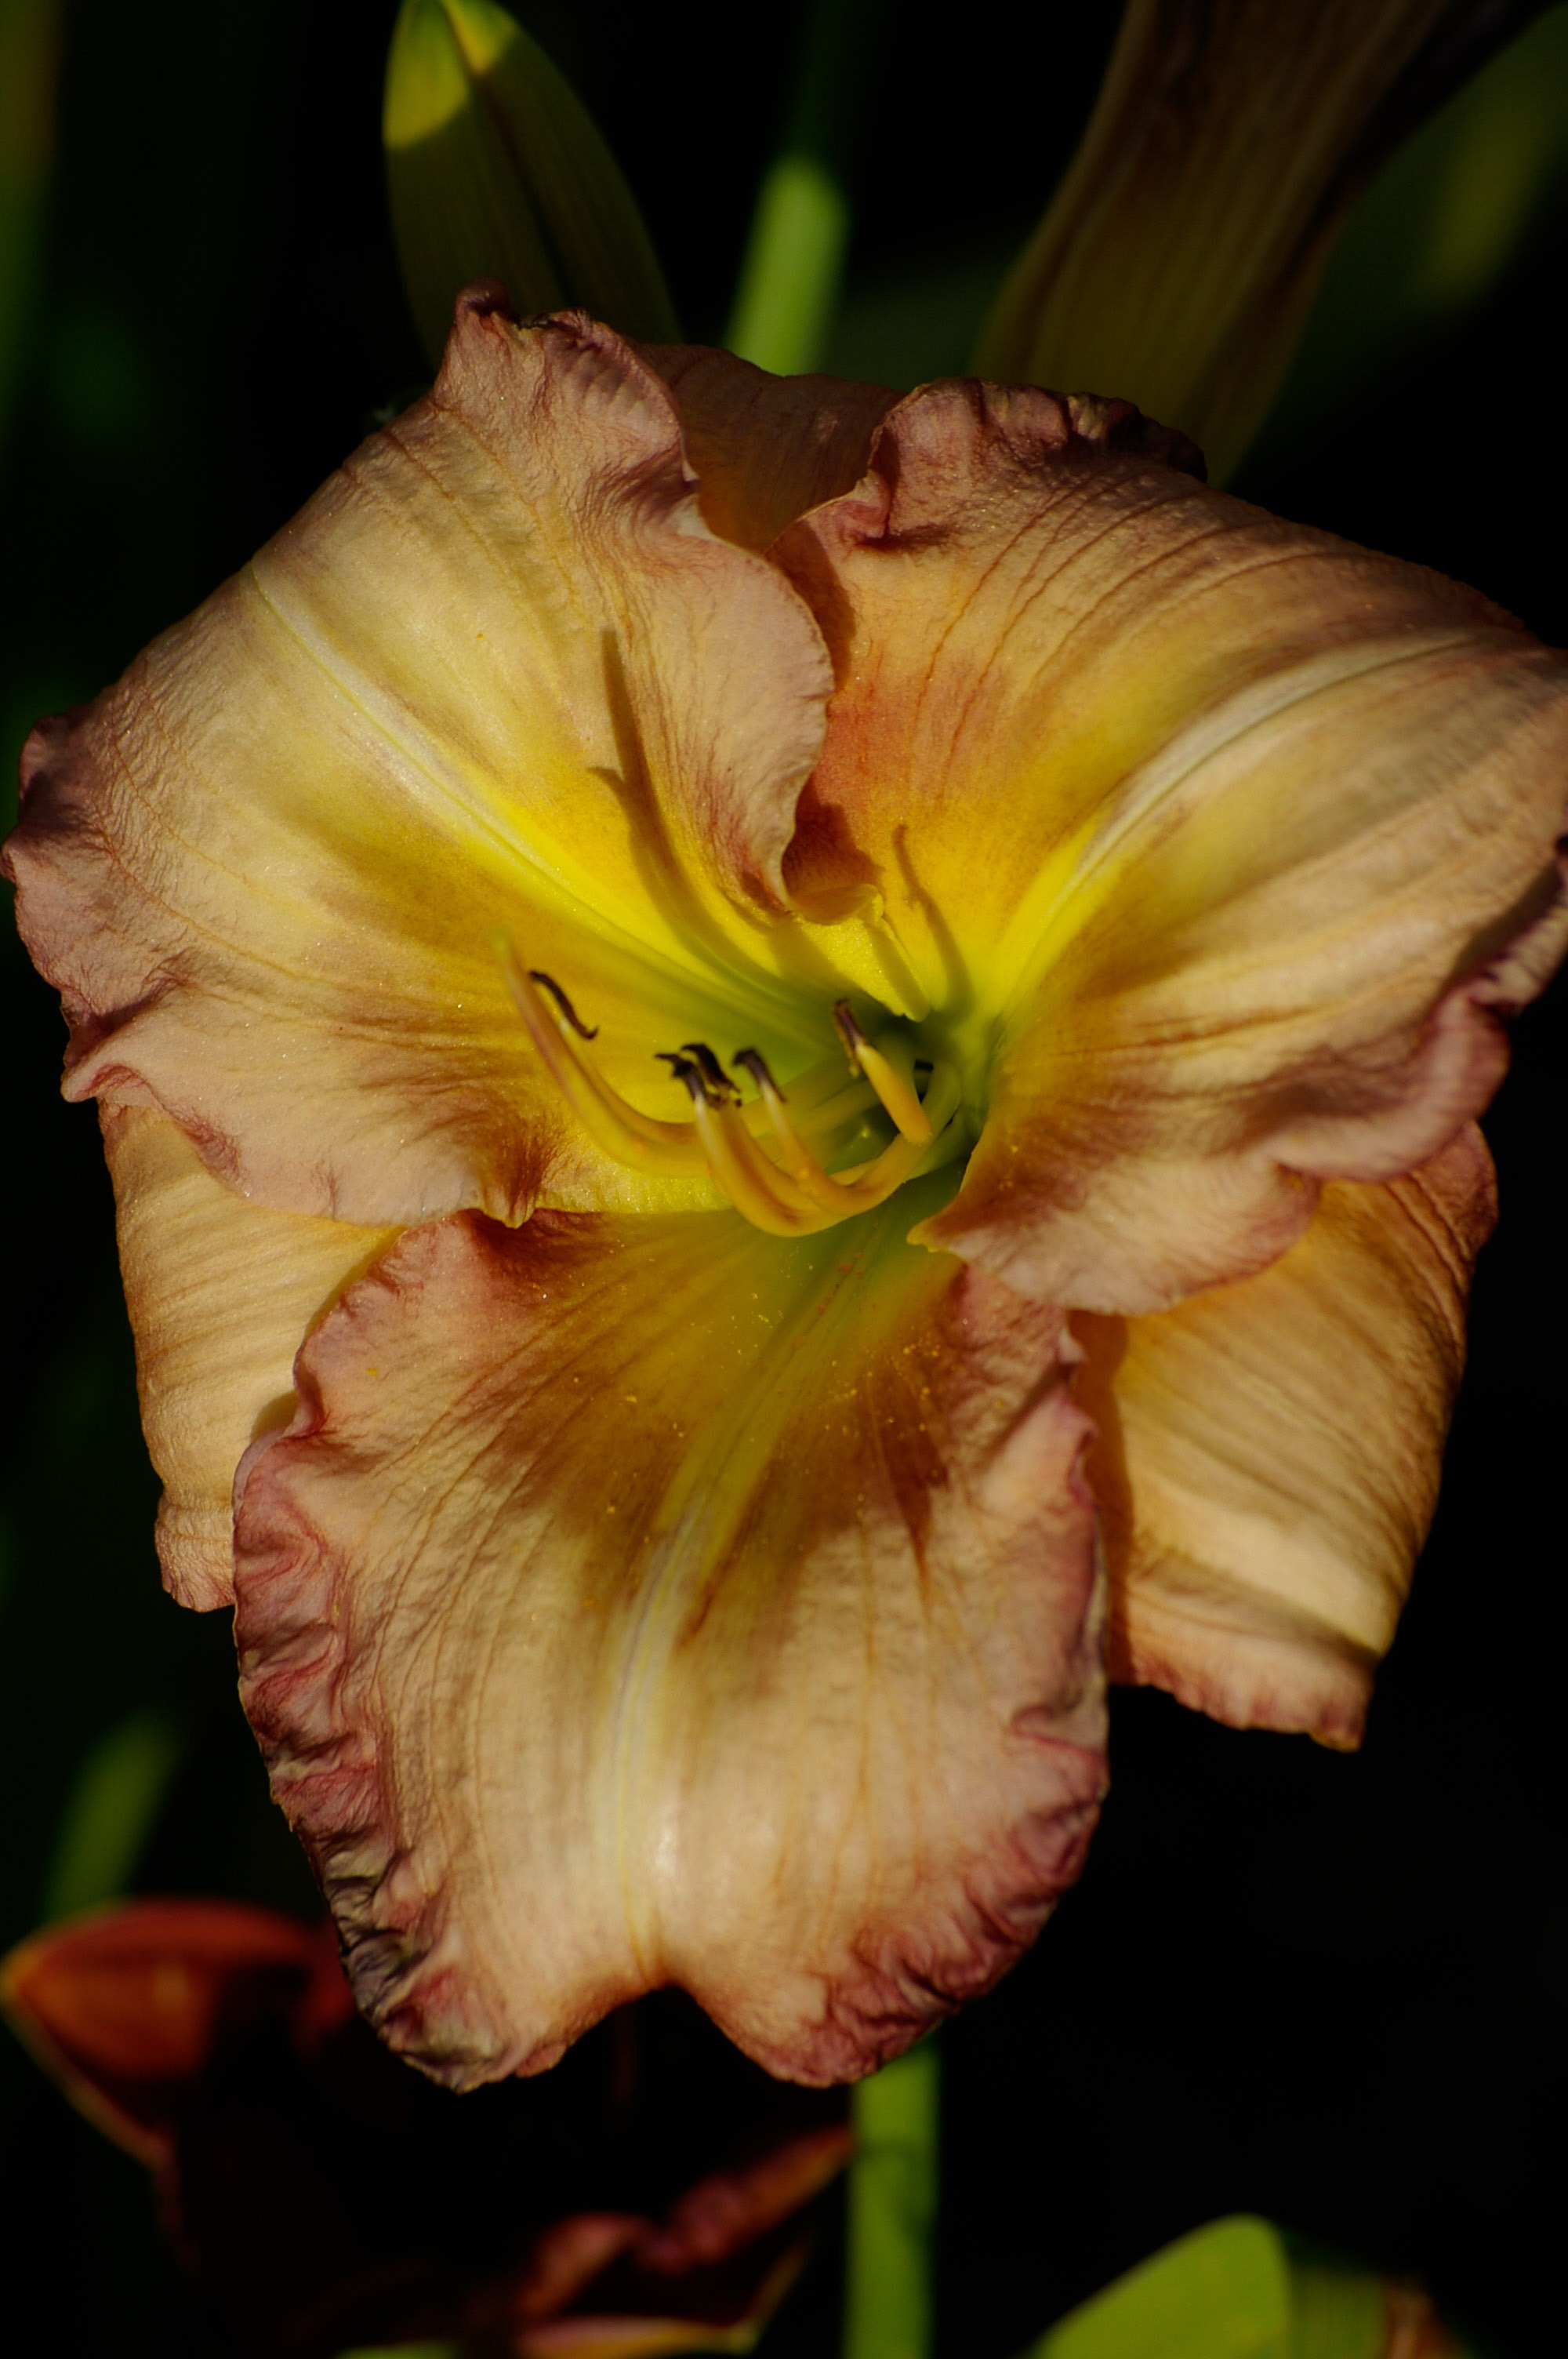
plant, flower, petal, bloom, red, botany, yellow, garden, flora, close up, lily, daylily, multicolour, macro photography, flowering plant, plant stem, land plant